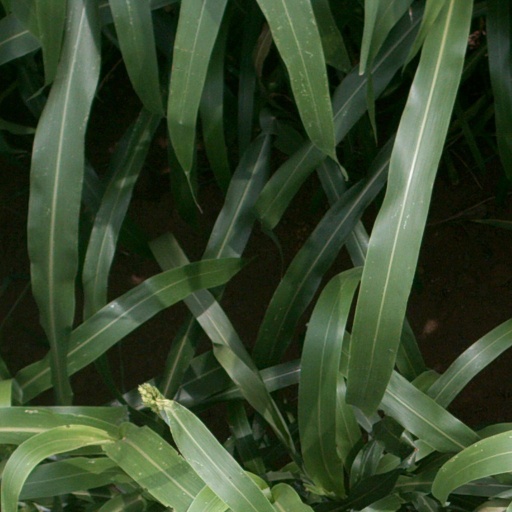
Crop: sorghum